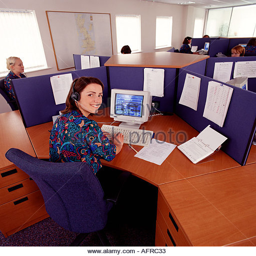
woman using a computer sitting at an office desk